Gastón Gaudio

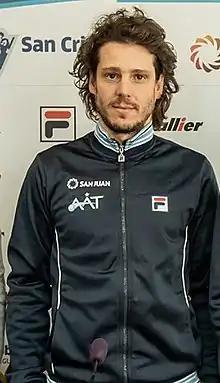
Gastón Gaudio in 2018

Gastón Norberto Gaudio (born 9 December 1978) is an Argentine former professional tennis player. He won eight singles titles and achieved a career-high ATP singles ranking of world No. 5 in April 2005. Gaudio's most significant championship came at the 2004 French Open, when he defeated fellow Argentine Guillermo Coria from two sets down in the final.